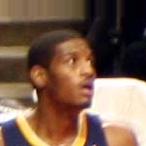
Age: 24